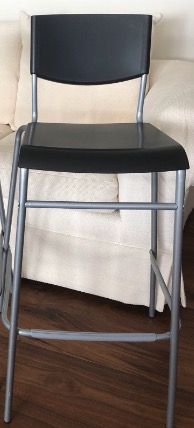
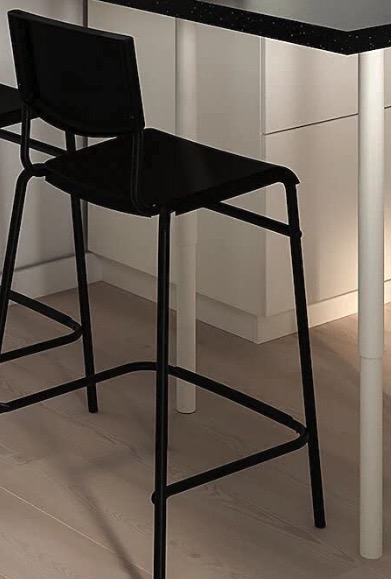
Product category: stool
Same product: no